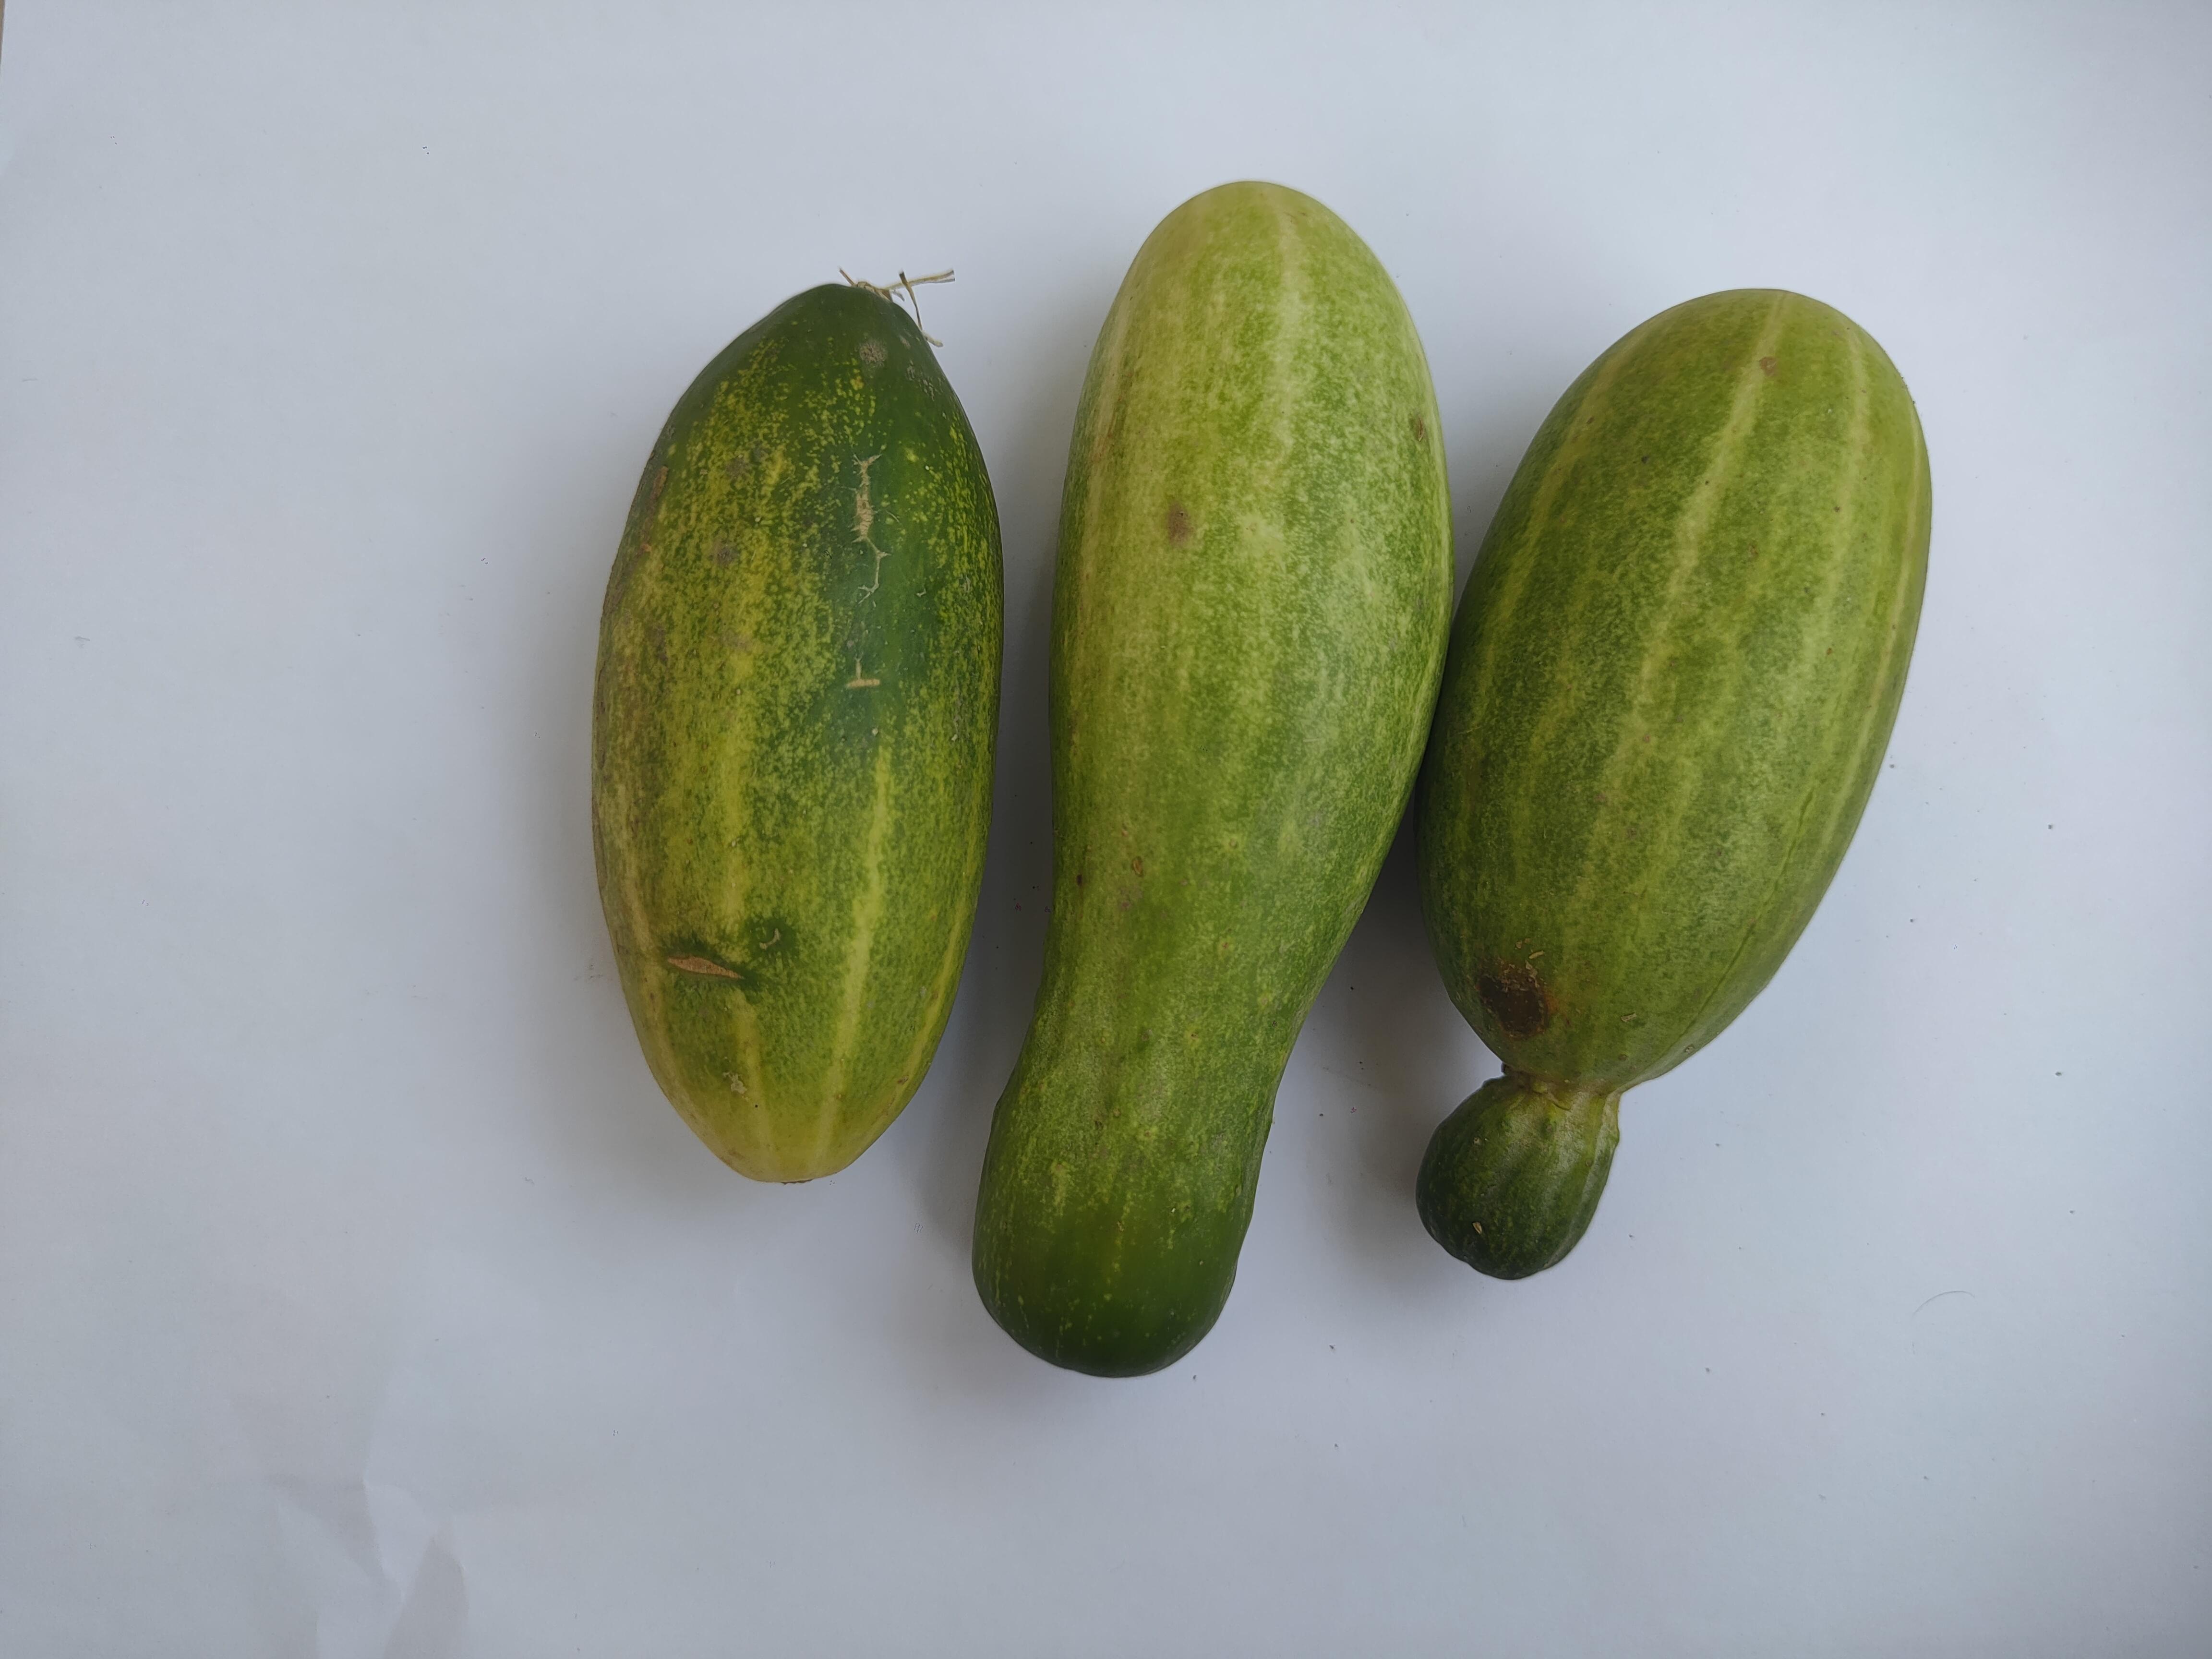
Label: Cucumber